Limp Bizkit

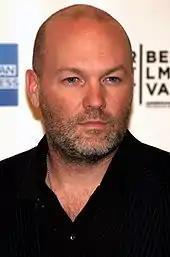
Following the release of "Three Dollar Bill, Y'all", vocalist Fred Durst was appointed senior vice president of A&R at Interscope

After its performance opening for Korn at the Dragonfly in Hollywood was well received, Limp Bizkit were offered a record deal with the Los Angeles-based independent label Flip Records, who attempted to sign the band for $50,000. Soon after that, however, they were also offered a record deal with the major label Mojo, a subsidiary of MCA Records. According to Flip Records' founder Jordan Schur, Limp Bizkit stated that the only way the band would not sign with Mojo was if the band's van flipped over on the way to Los Angeles.